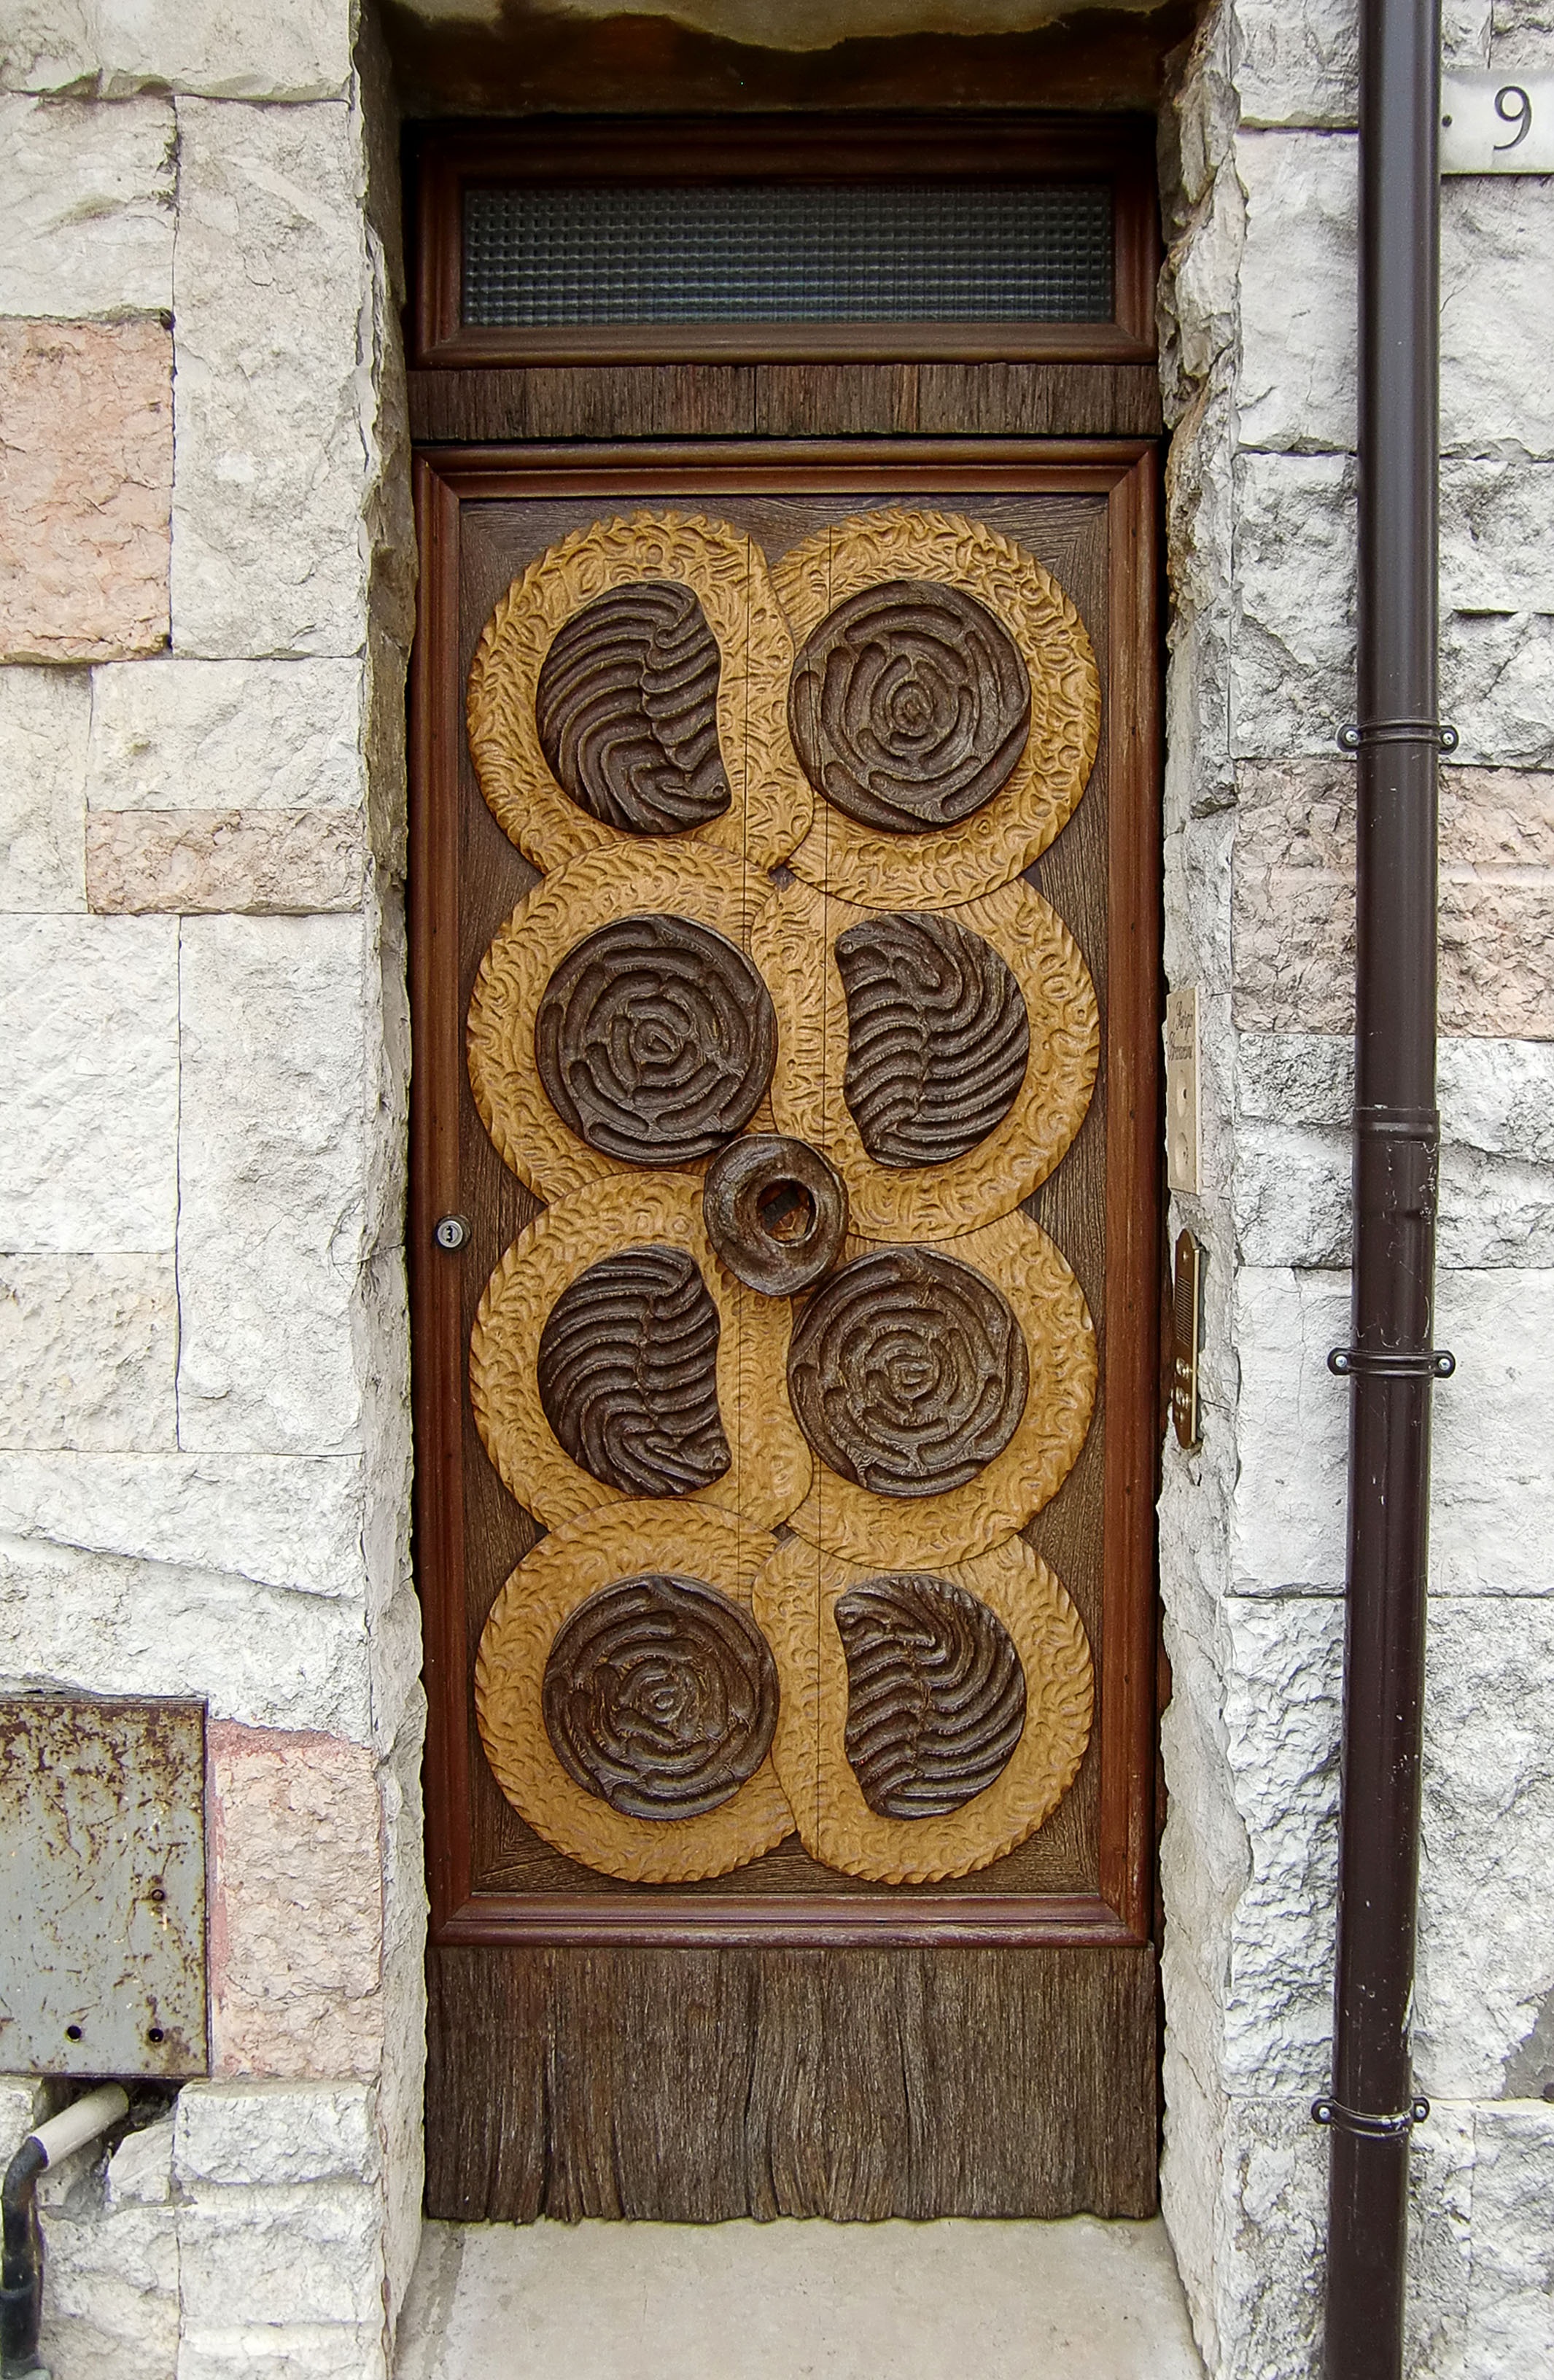
structure, wood, window, old, wall, pattern, facade, door, wooden door, closed, carving, access, input, house entrance, man made object, ancient history